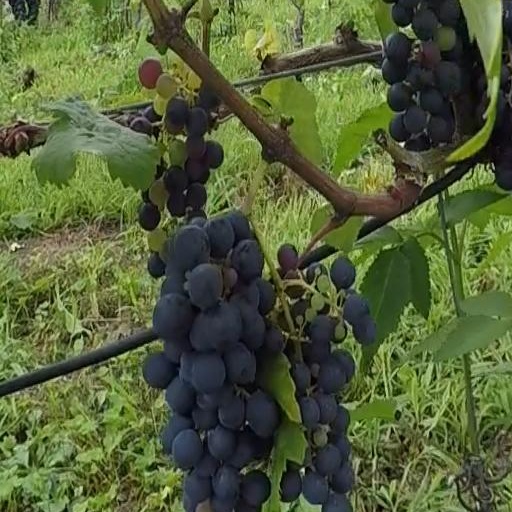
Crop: grape